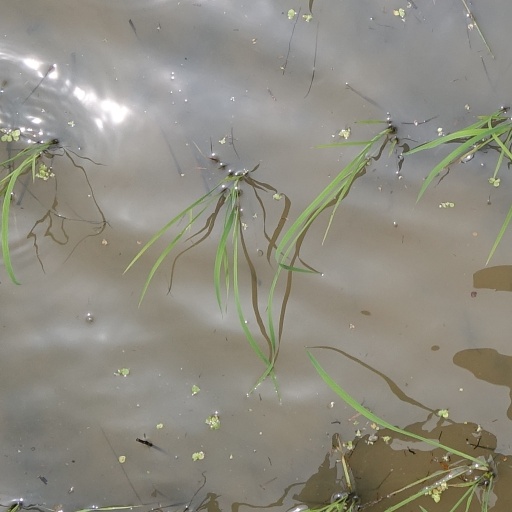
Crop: rice